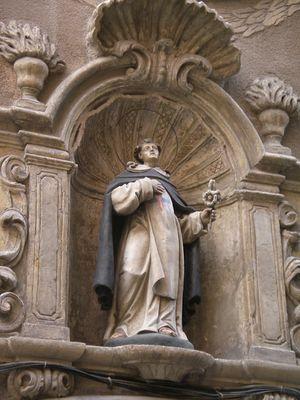
Cette liste de saints concerne les saints et les bienheureux, reconnus comme tels par l'Église catholique, ayant vécu au XVIIᵉ siècle.